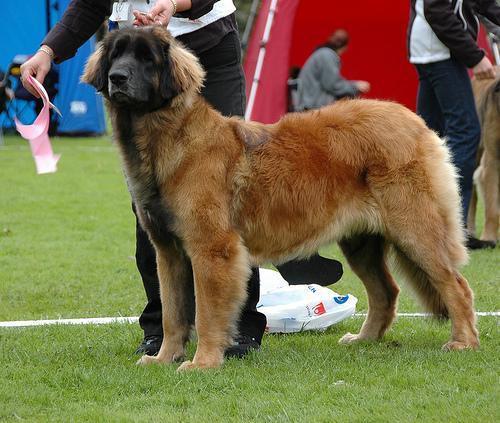
leonberger